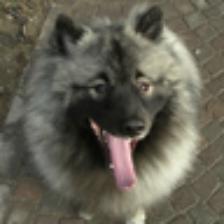
Label: NonHuman